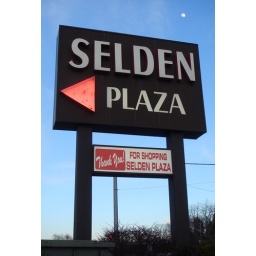
A &amp;quot;vintage&amp;quot; road sign for Selden Plaza, located on the ever-busy Middle Country Road in Selden, NY.